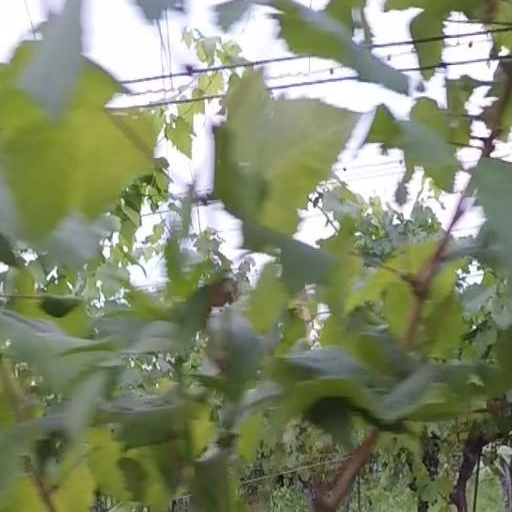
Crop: grape